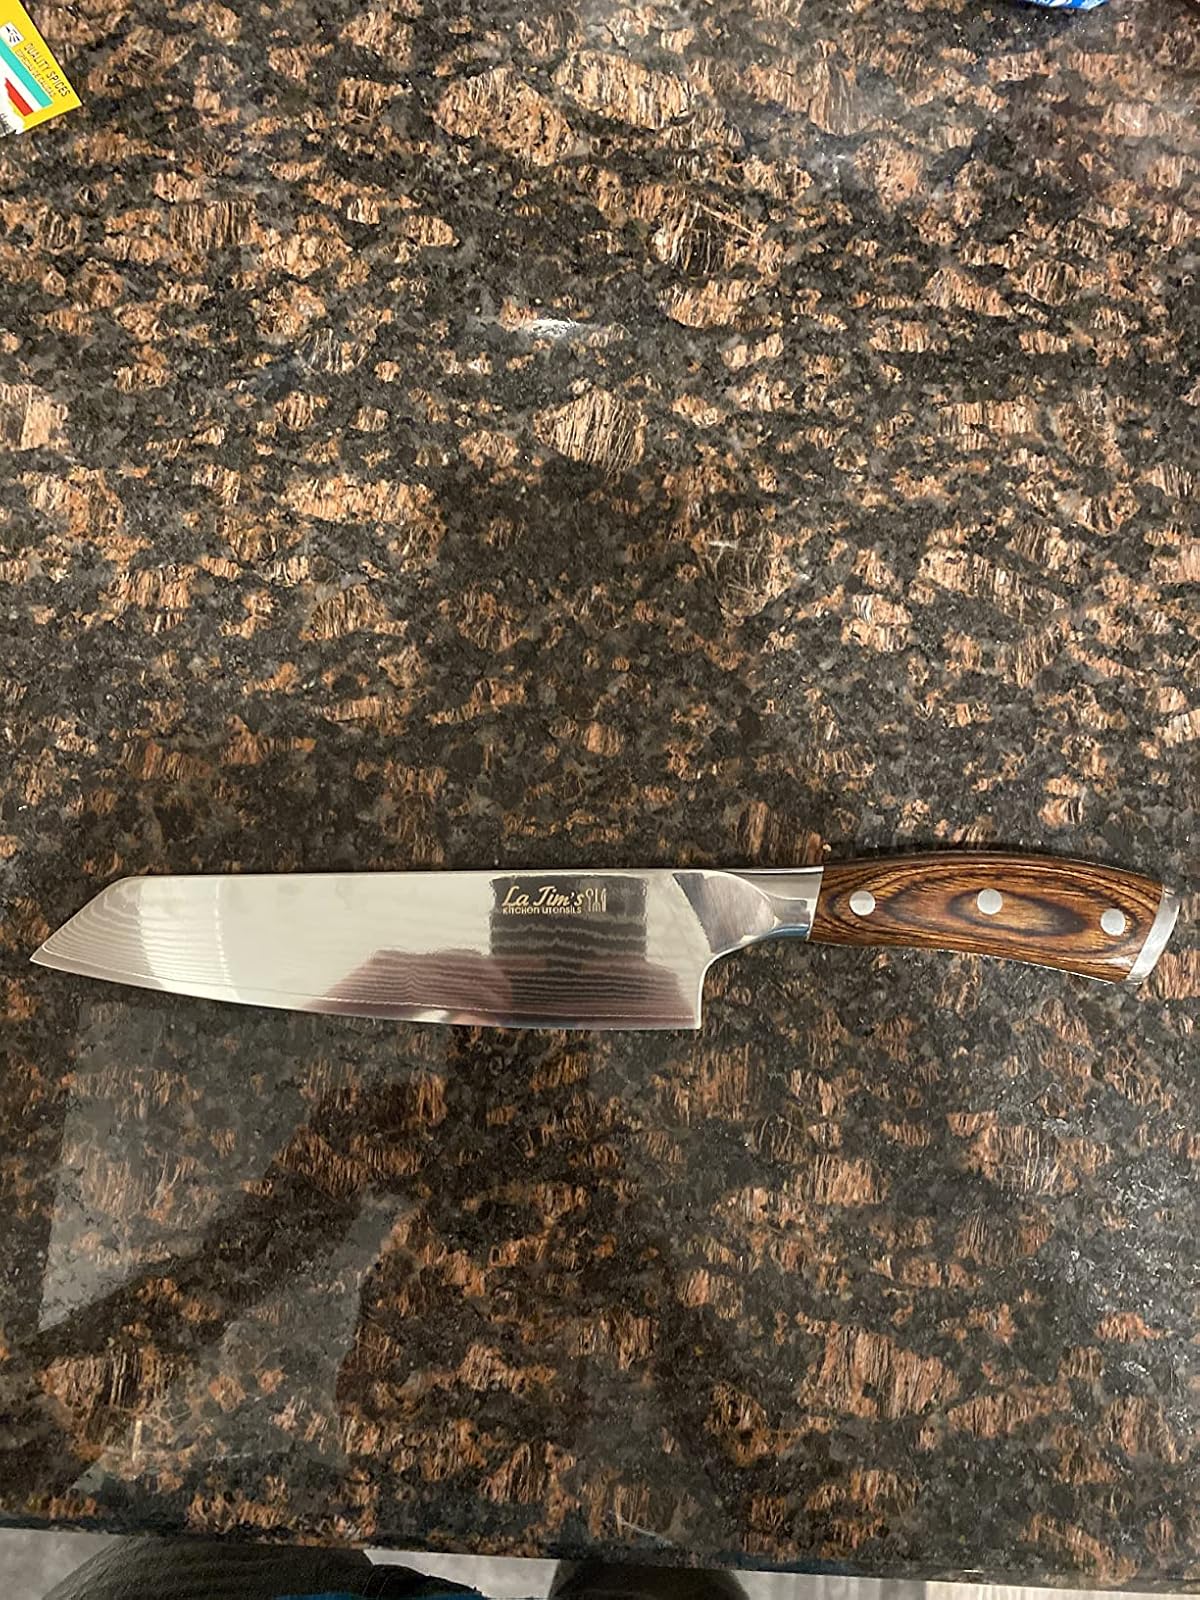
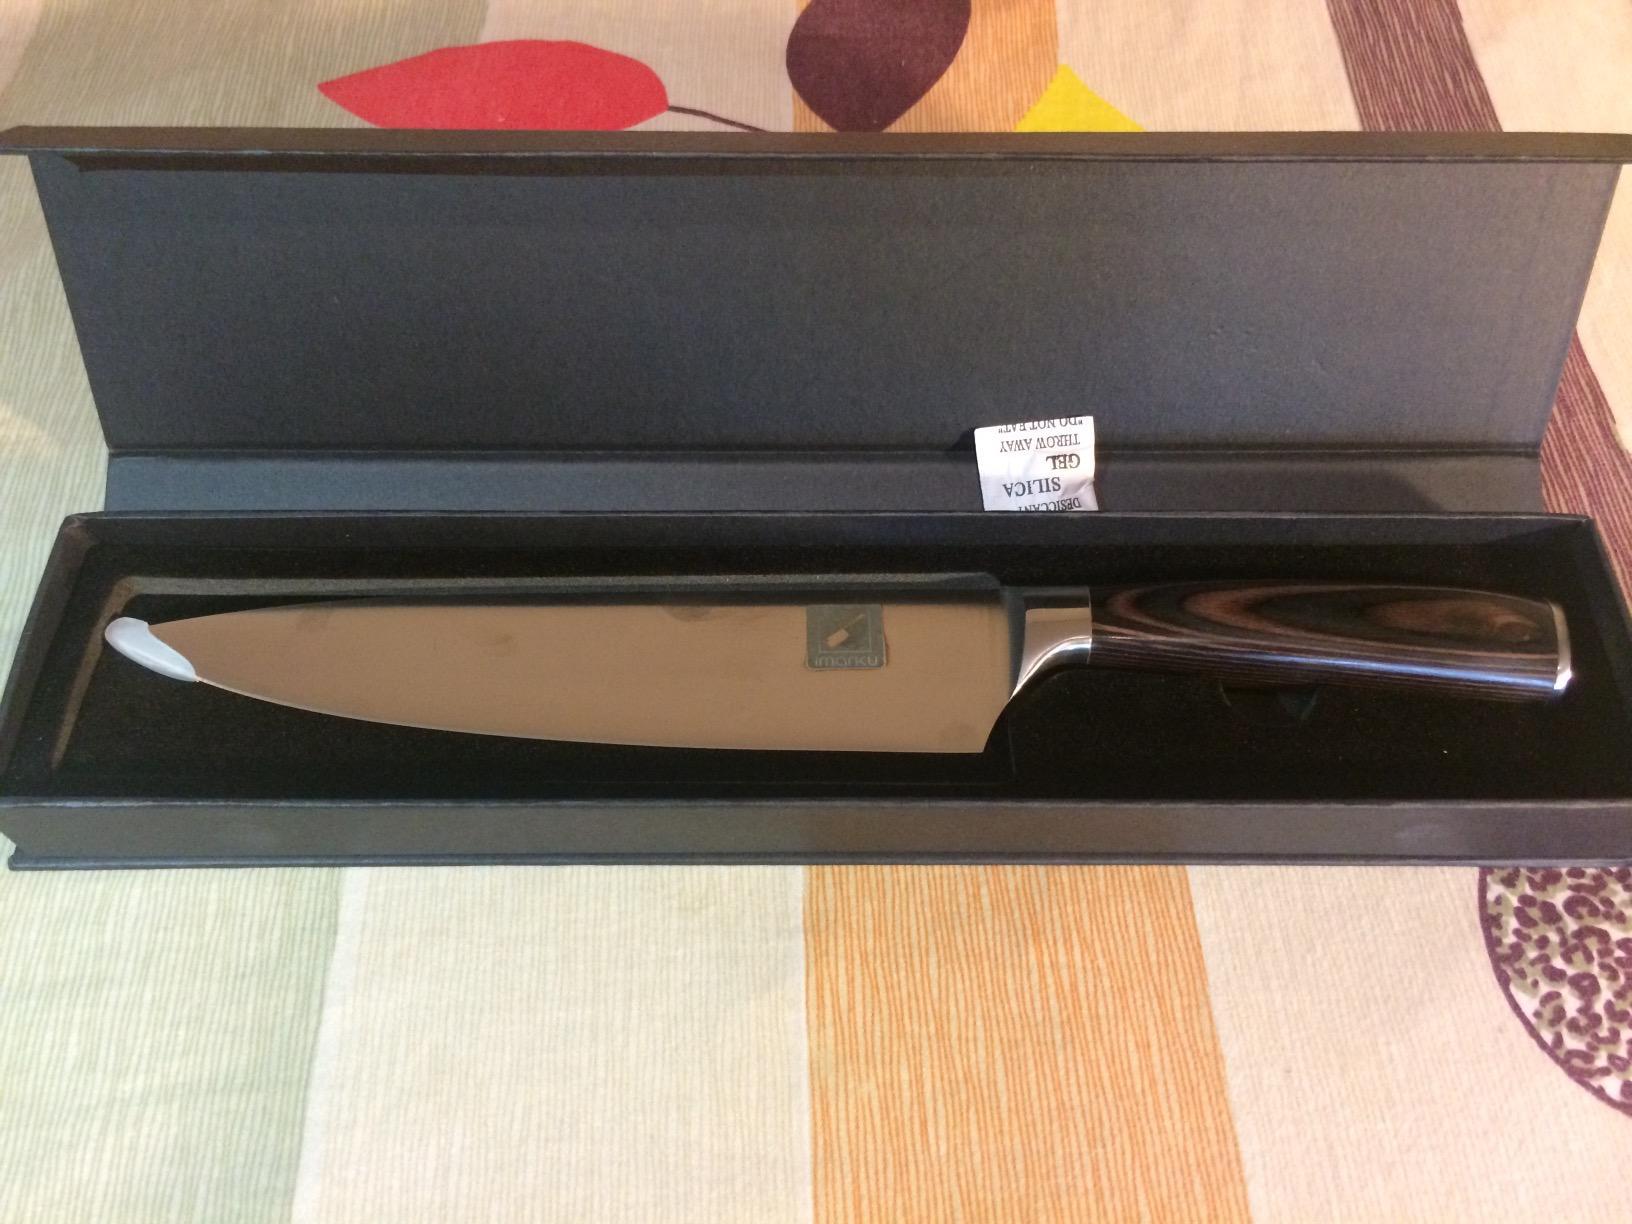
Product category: items_knife
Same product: no